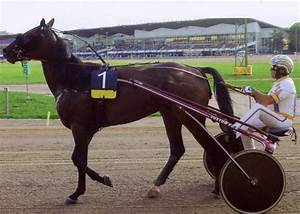
Label: cavallo